Murray Van Wagoner

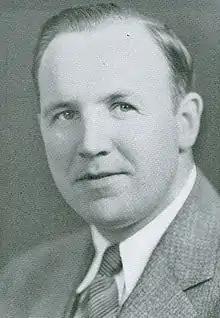

Murray Delos Van Wagoner (March 18, 1898June 12, 1986) was an American politician. A supporter of progressive social and economic legislation, Van Wagoner served as the 38th governor of Michigan from 1941 to 1943.